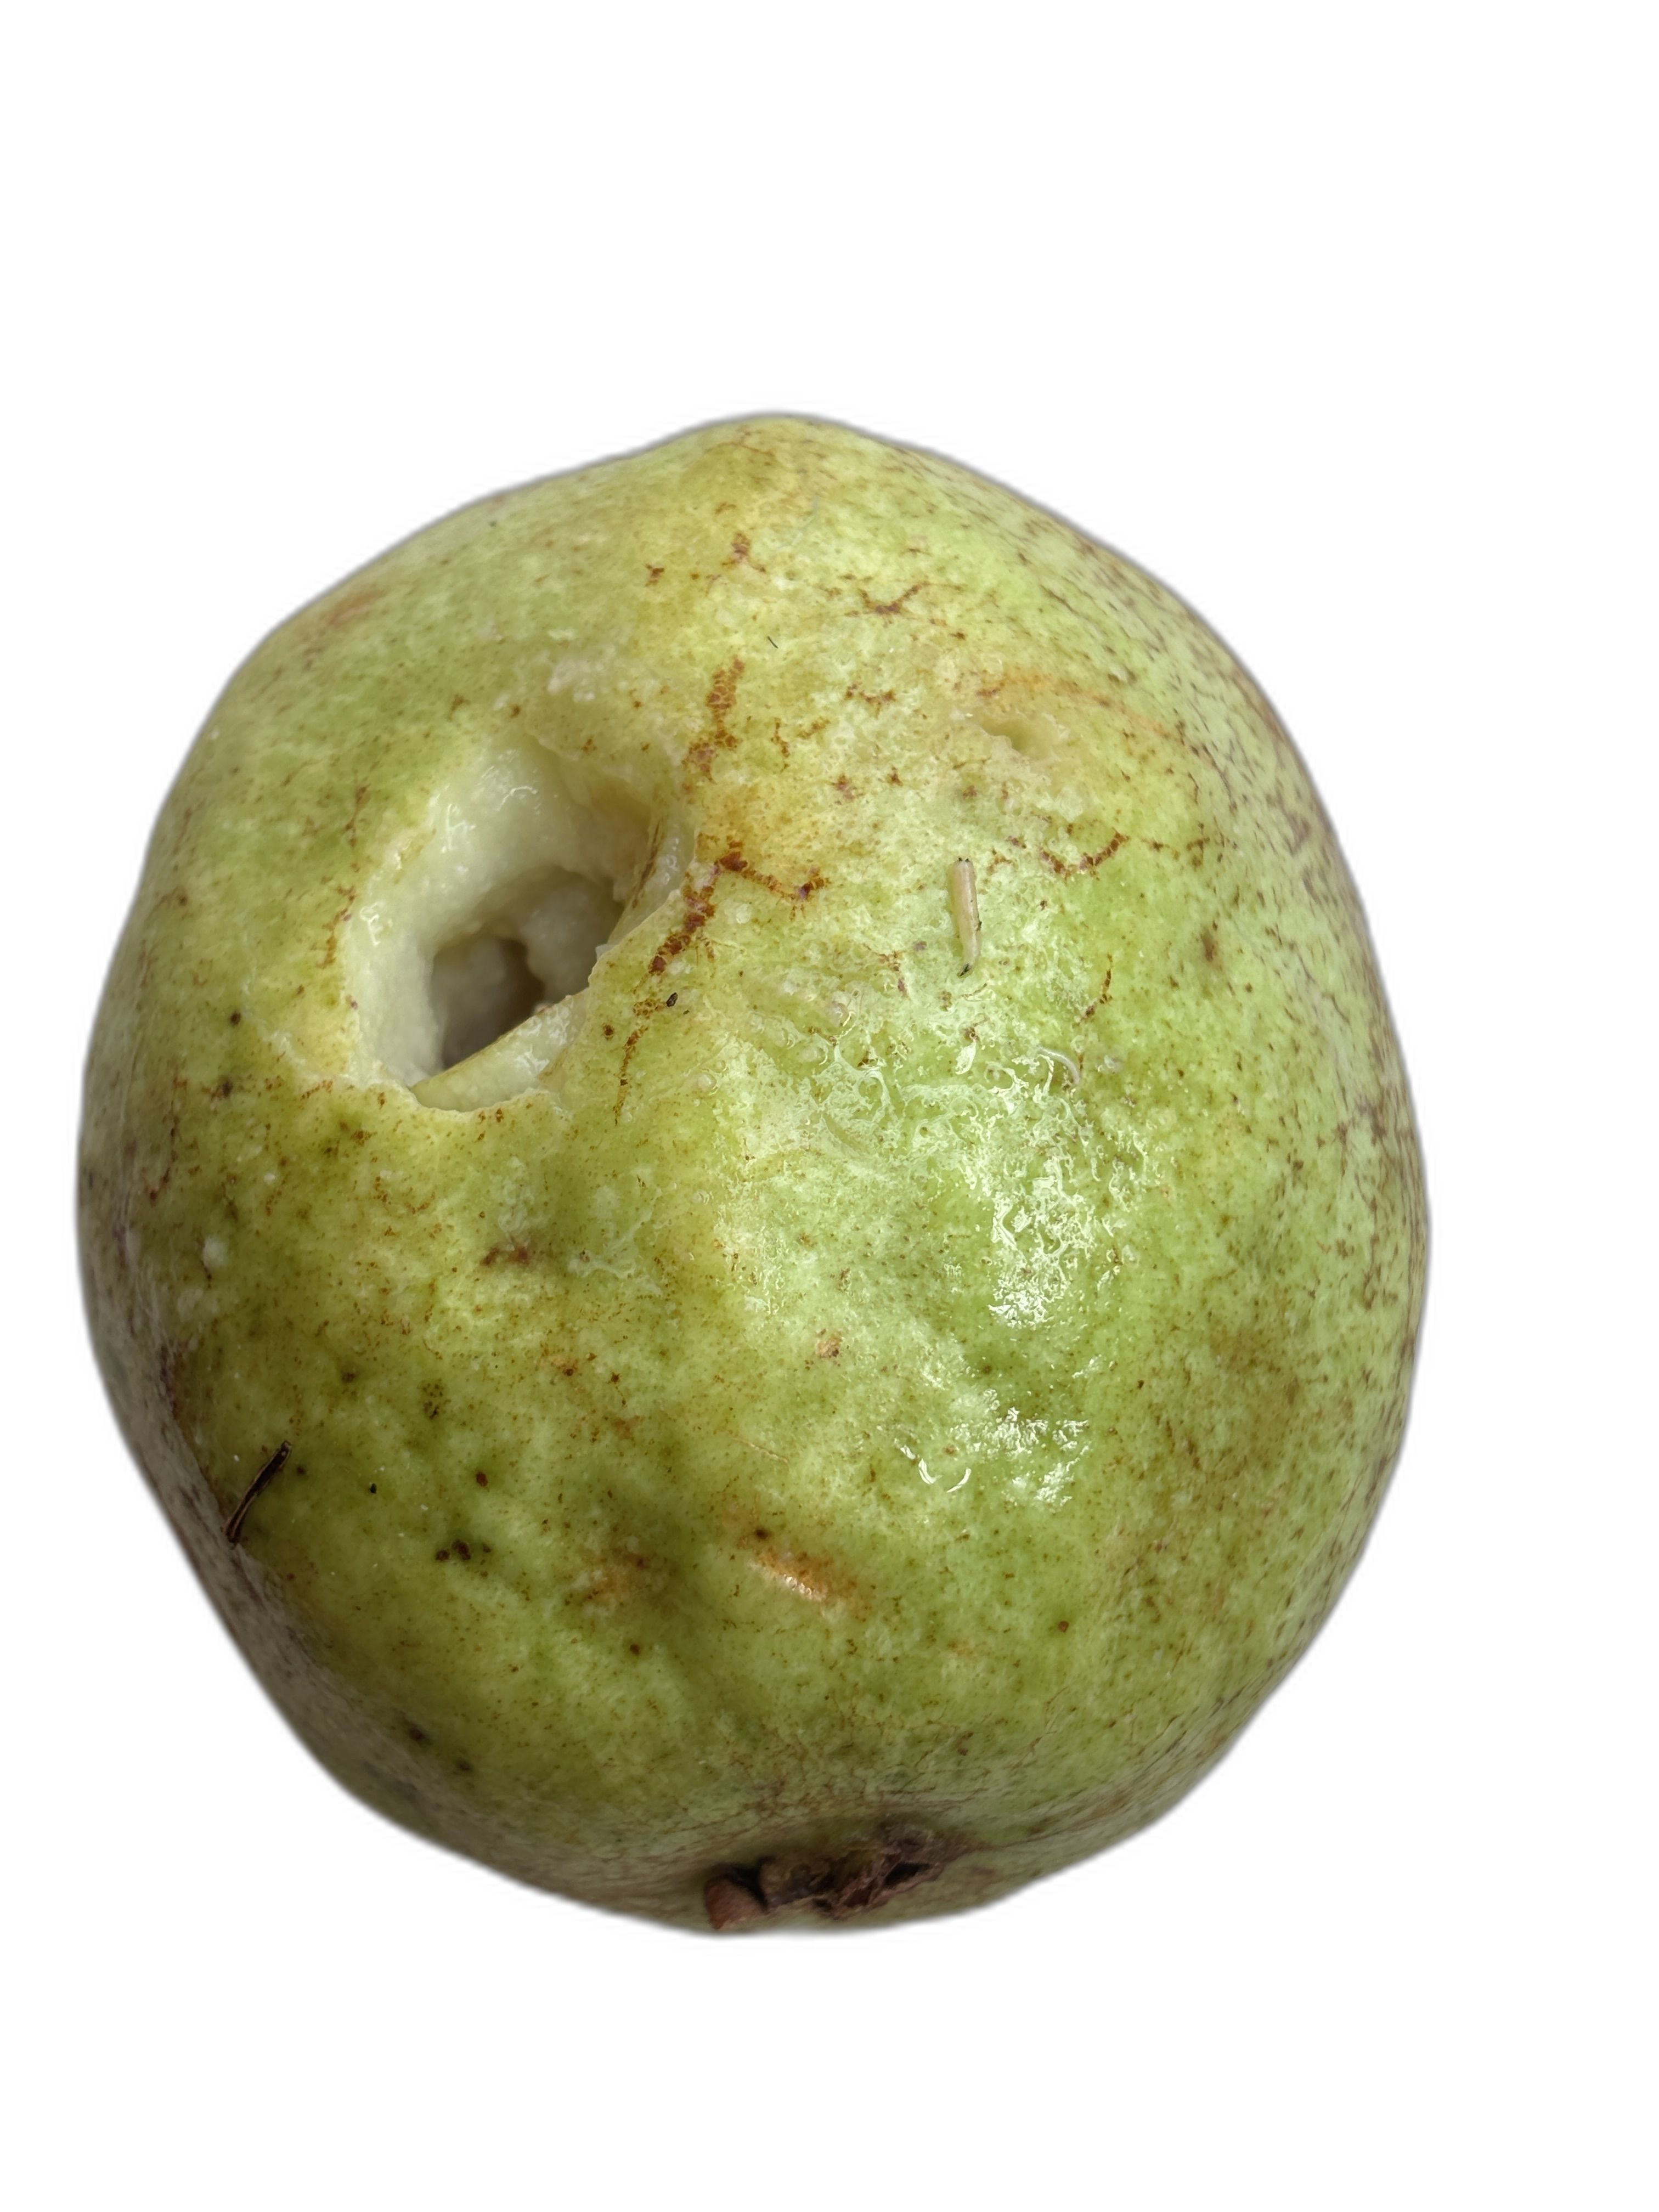
Plant part: fruit
Disease: Styler end root